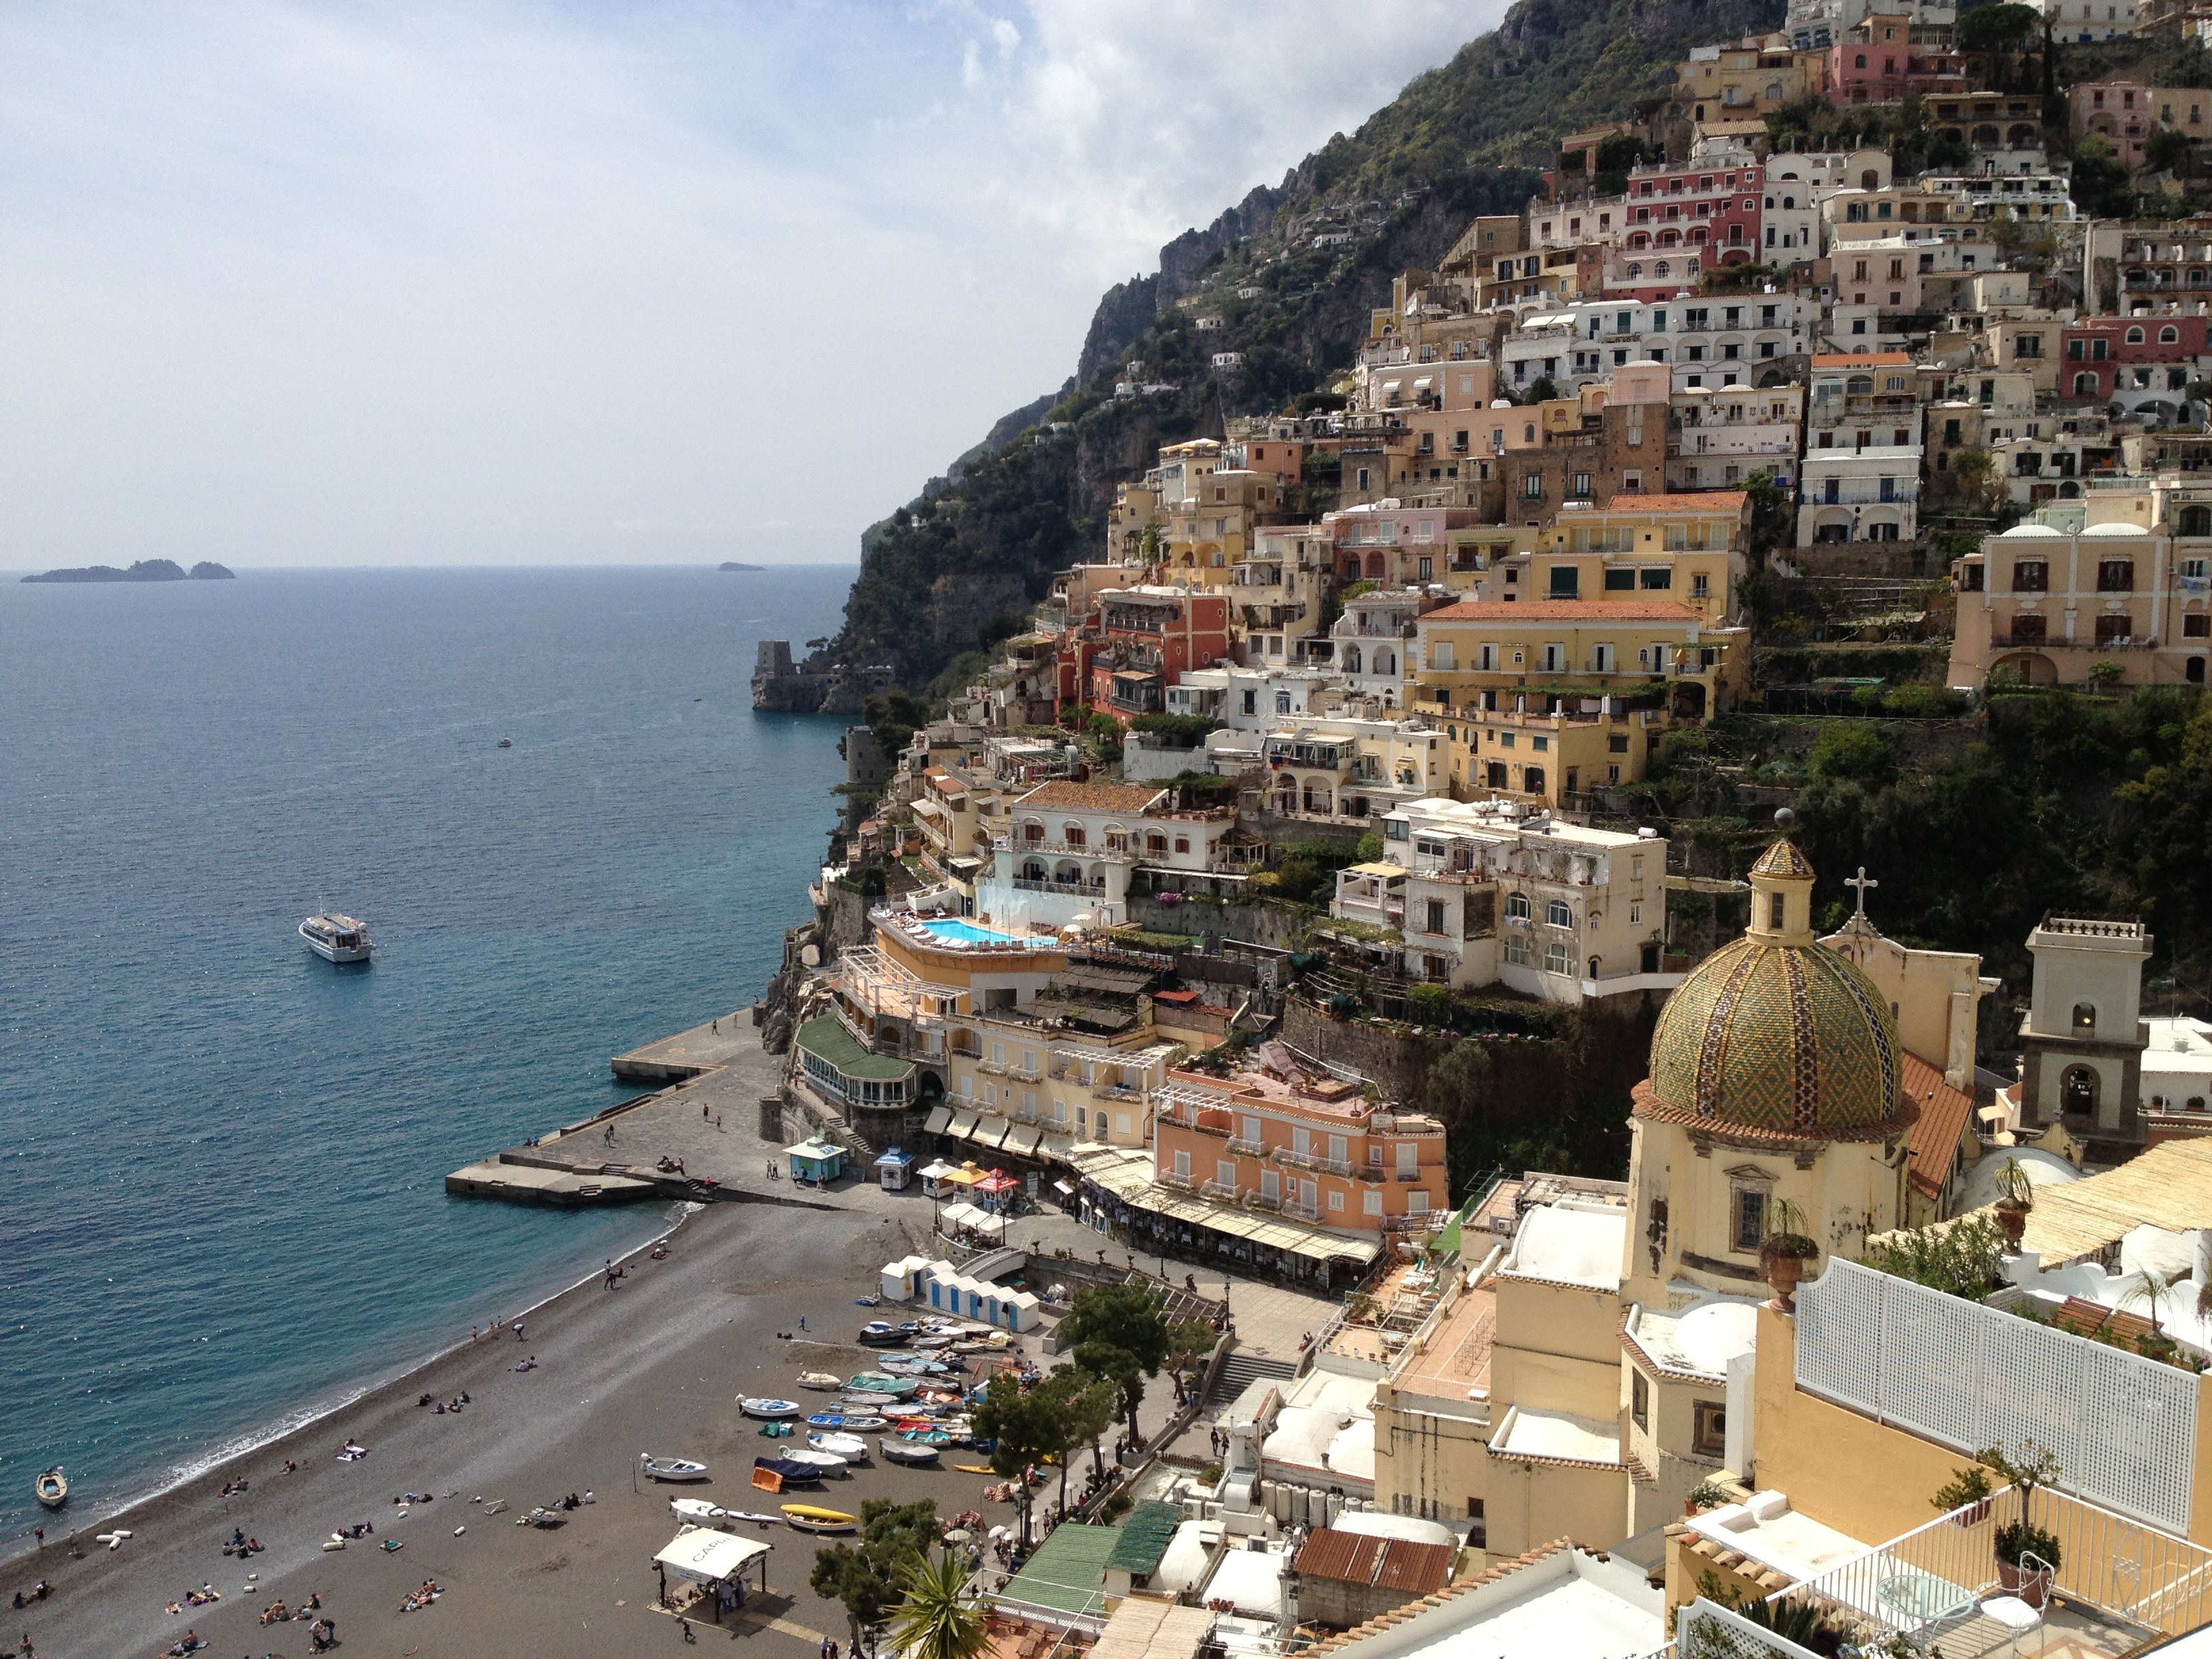
beach, sea, coast, water, nature, ocean, structure, town, vacation, coastline, cliff, italy, ocean view, beautiful, cape, aerial photography, positano, almafi coast